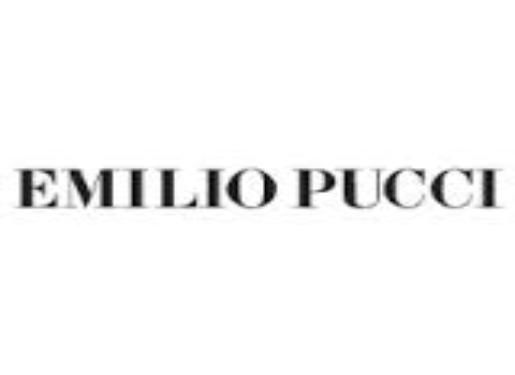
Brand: Emilio Pucci
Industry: Clothes